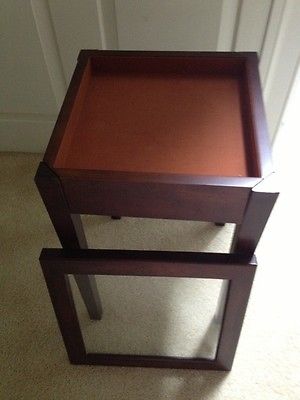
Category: table